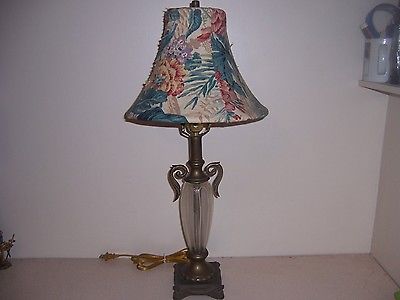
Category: lamp